Padma Devi

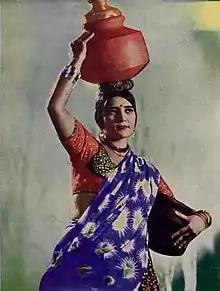
Padma Devi in the Film Kisan Kanya (1937)

Padma Devi (1917–1983) was a popular Indian Bengali Hindi/Hindustani Film Actress and playback singer of Indian cinema, in the silent era and the early talkies. Starting her career with the main role in "Sea Goddess" (1931), directed by Dhirubhai Desai and produced by Saroj Film Company, Padma went on to act in over one hundred films in her career.